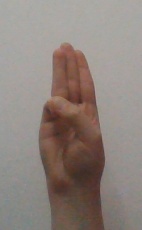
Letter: thaa